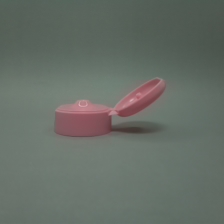
Color: red/orange/pink/fuchsia/brown
Cap type: flip-top cap